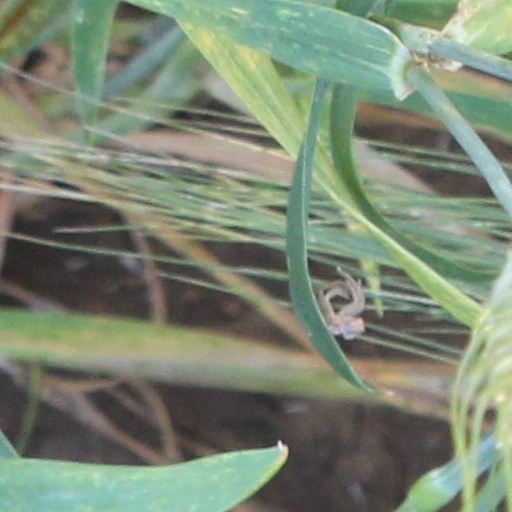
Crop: wheat